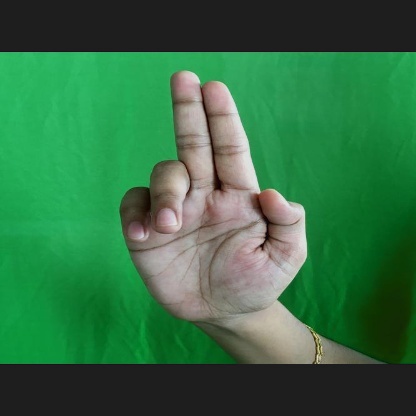
Mudra: Ardhapathaka